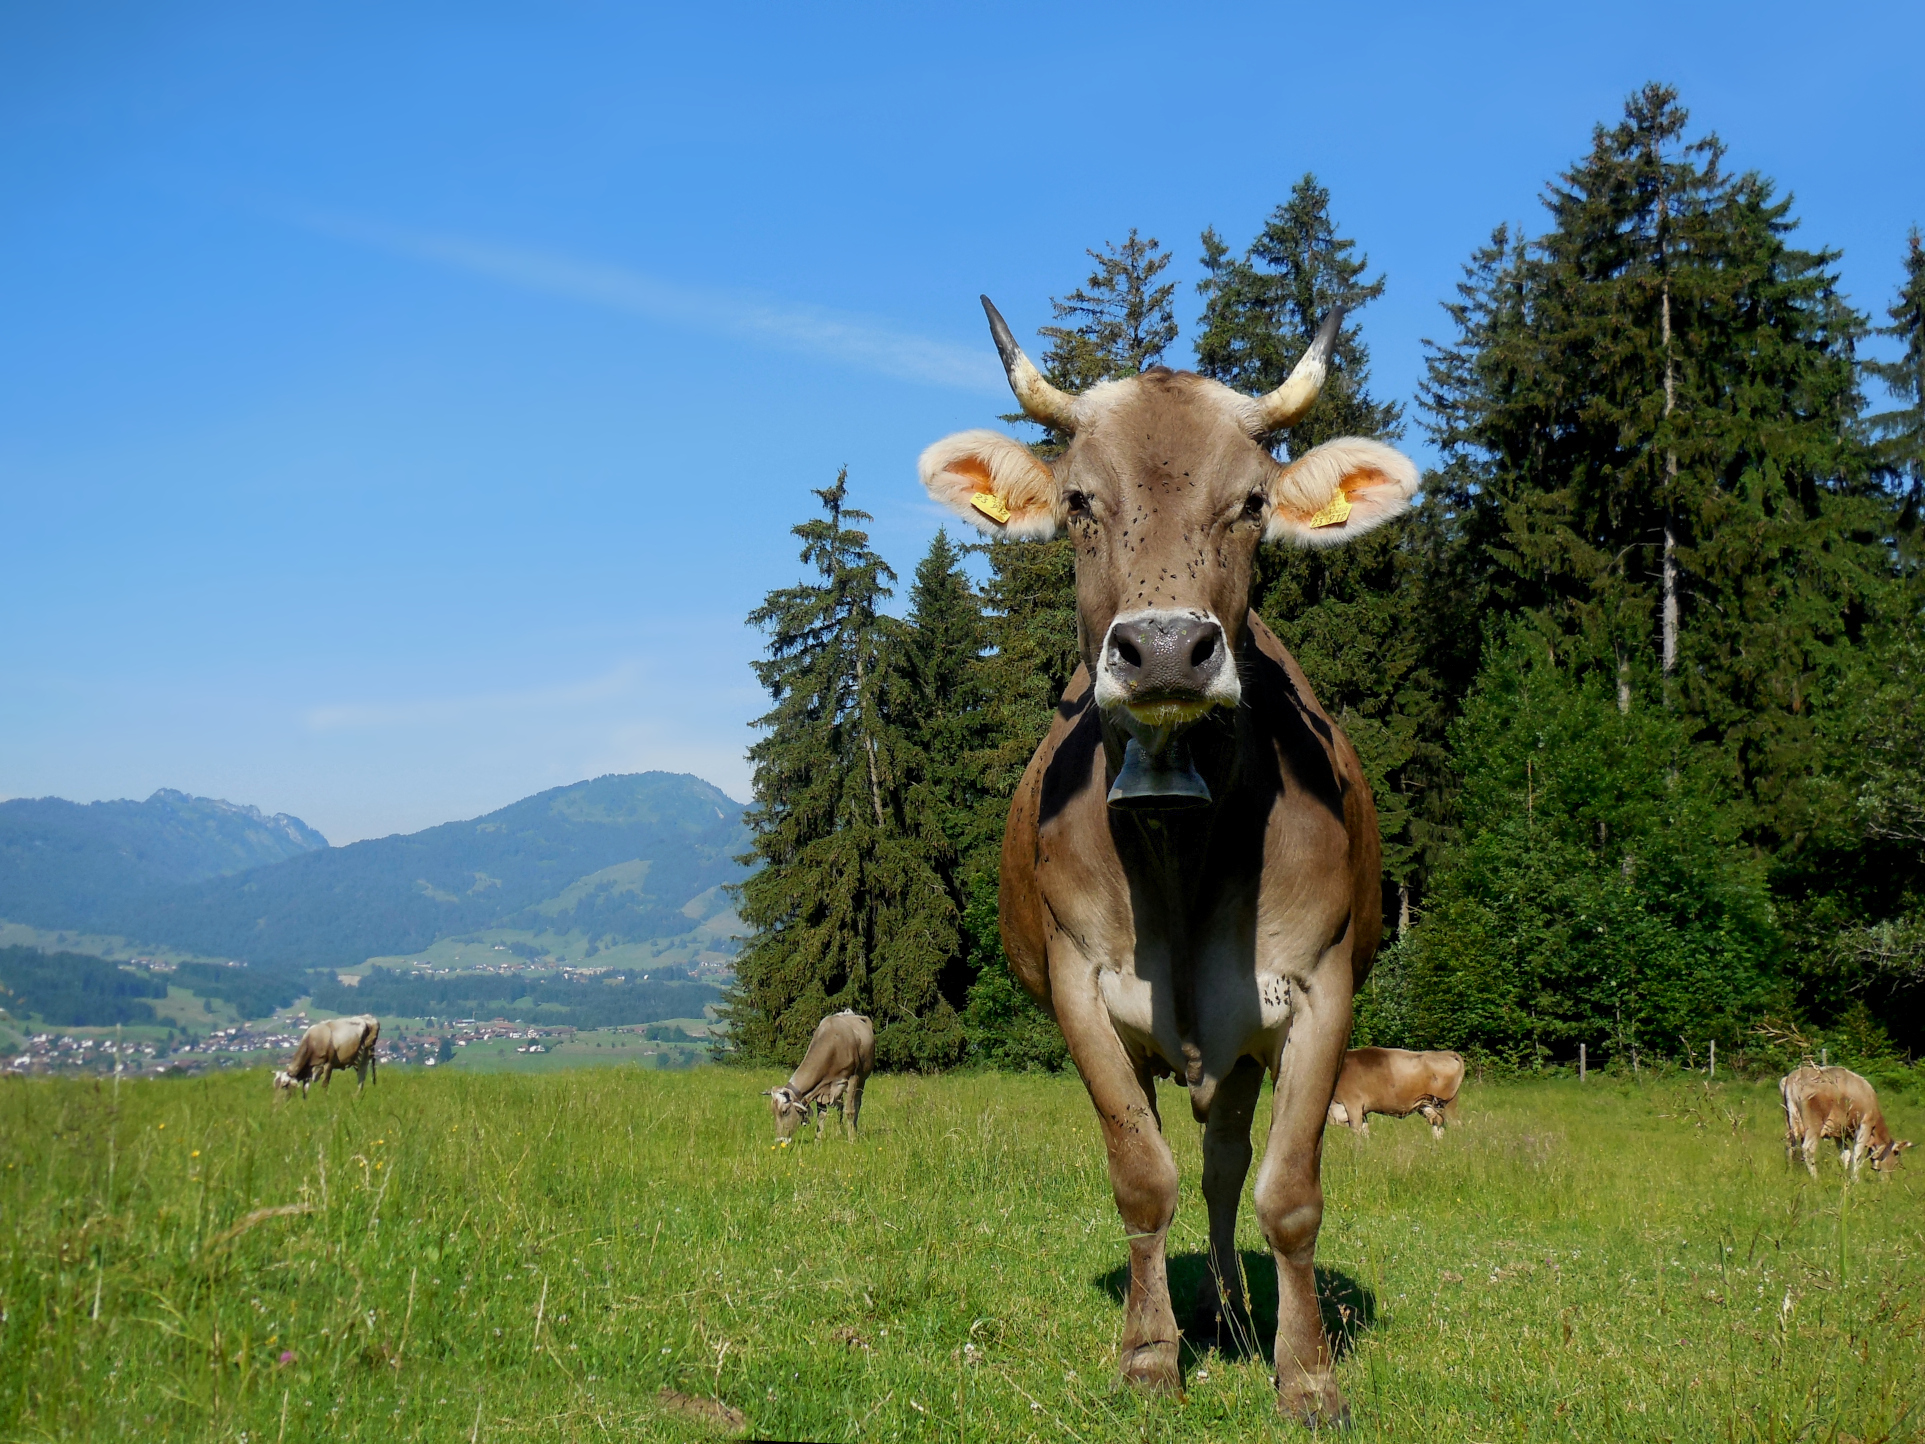
cow, milk, cattle like mammal, pasture, grassland, dairy cow, fauna, grass, meadow, grazing, tree, rural area, wildlife, cow goat family, livestock, horn, sky, field, ox, prairie, farm, plant, landscape